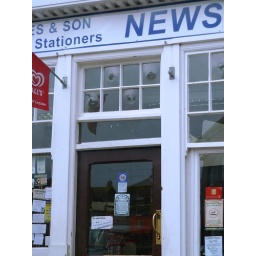
Jones Newsagents, Station Crescent, Llandrindod Wells. The transom is the horizontal bar running between the door and the fanlight window above